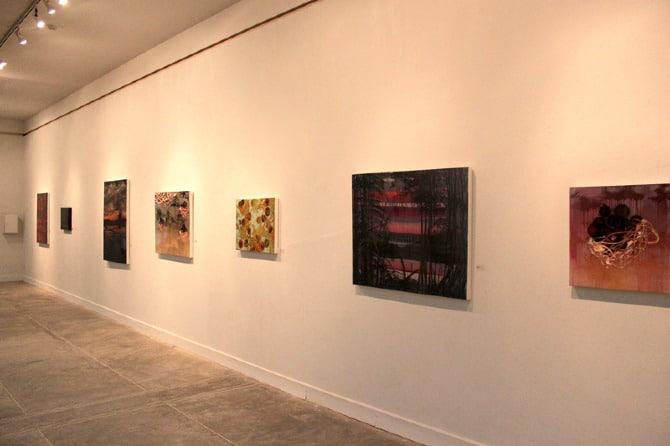
ở trên tường có sự xuất hiện của một vài bức tranh